Shirley (novel)

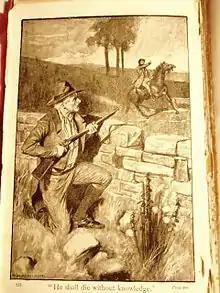
Illustration by Thomas Heath Robinson

The four central characters are studies in contrast: the two friends Caroline Helstone and Shirley Keeldar, and their lovers, the brothers Robert and Louis Gérard Moore.